Sustainable refurbishment

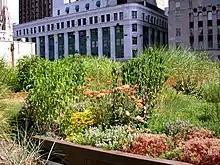
The Chicago City Hall retrofitted a semi-intensive green roof in 2001.

Thermal insulation and building envelope performance are key to the overall energy performance of any building. Many older buildings are not insulated up to current standards, let alone up to the standards recommended in many green building rating systems. Many of these buildings spend energy and money heating, cooling, or conditioning the air inside them only to see it seep out through leaks in the building envelope or through poorly insulated windows.